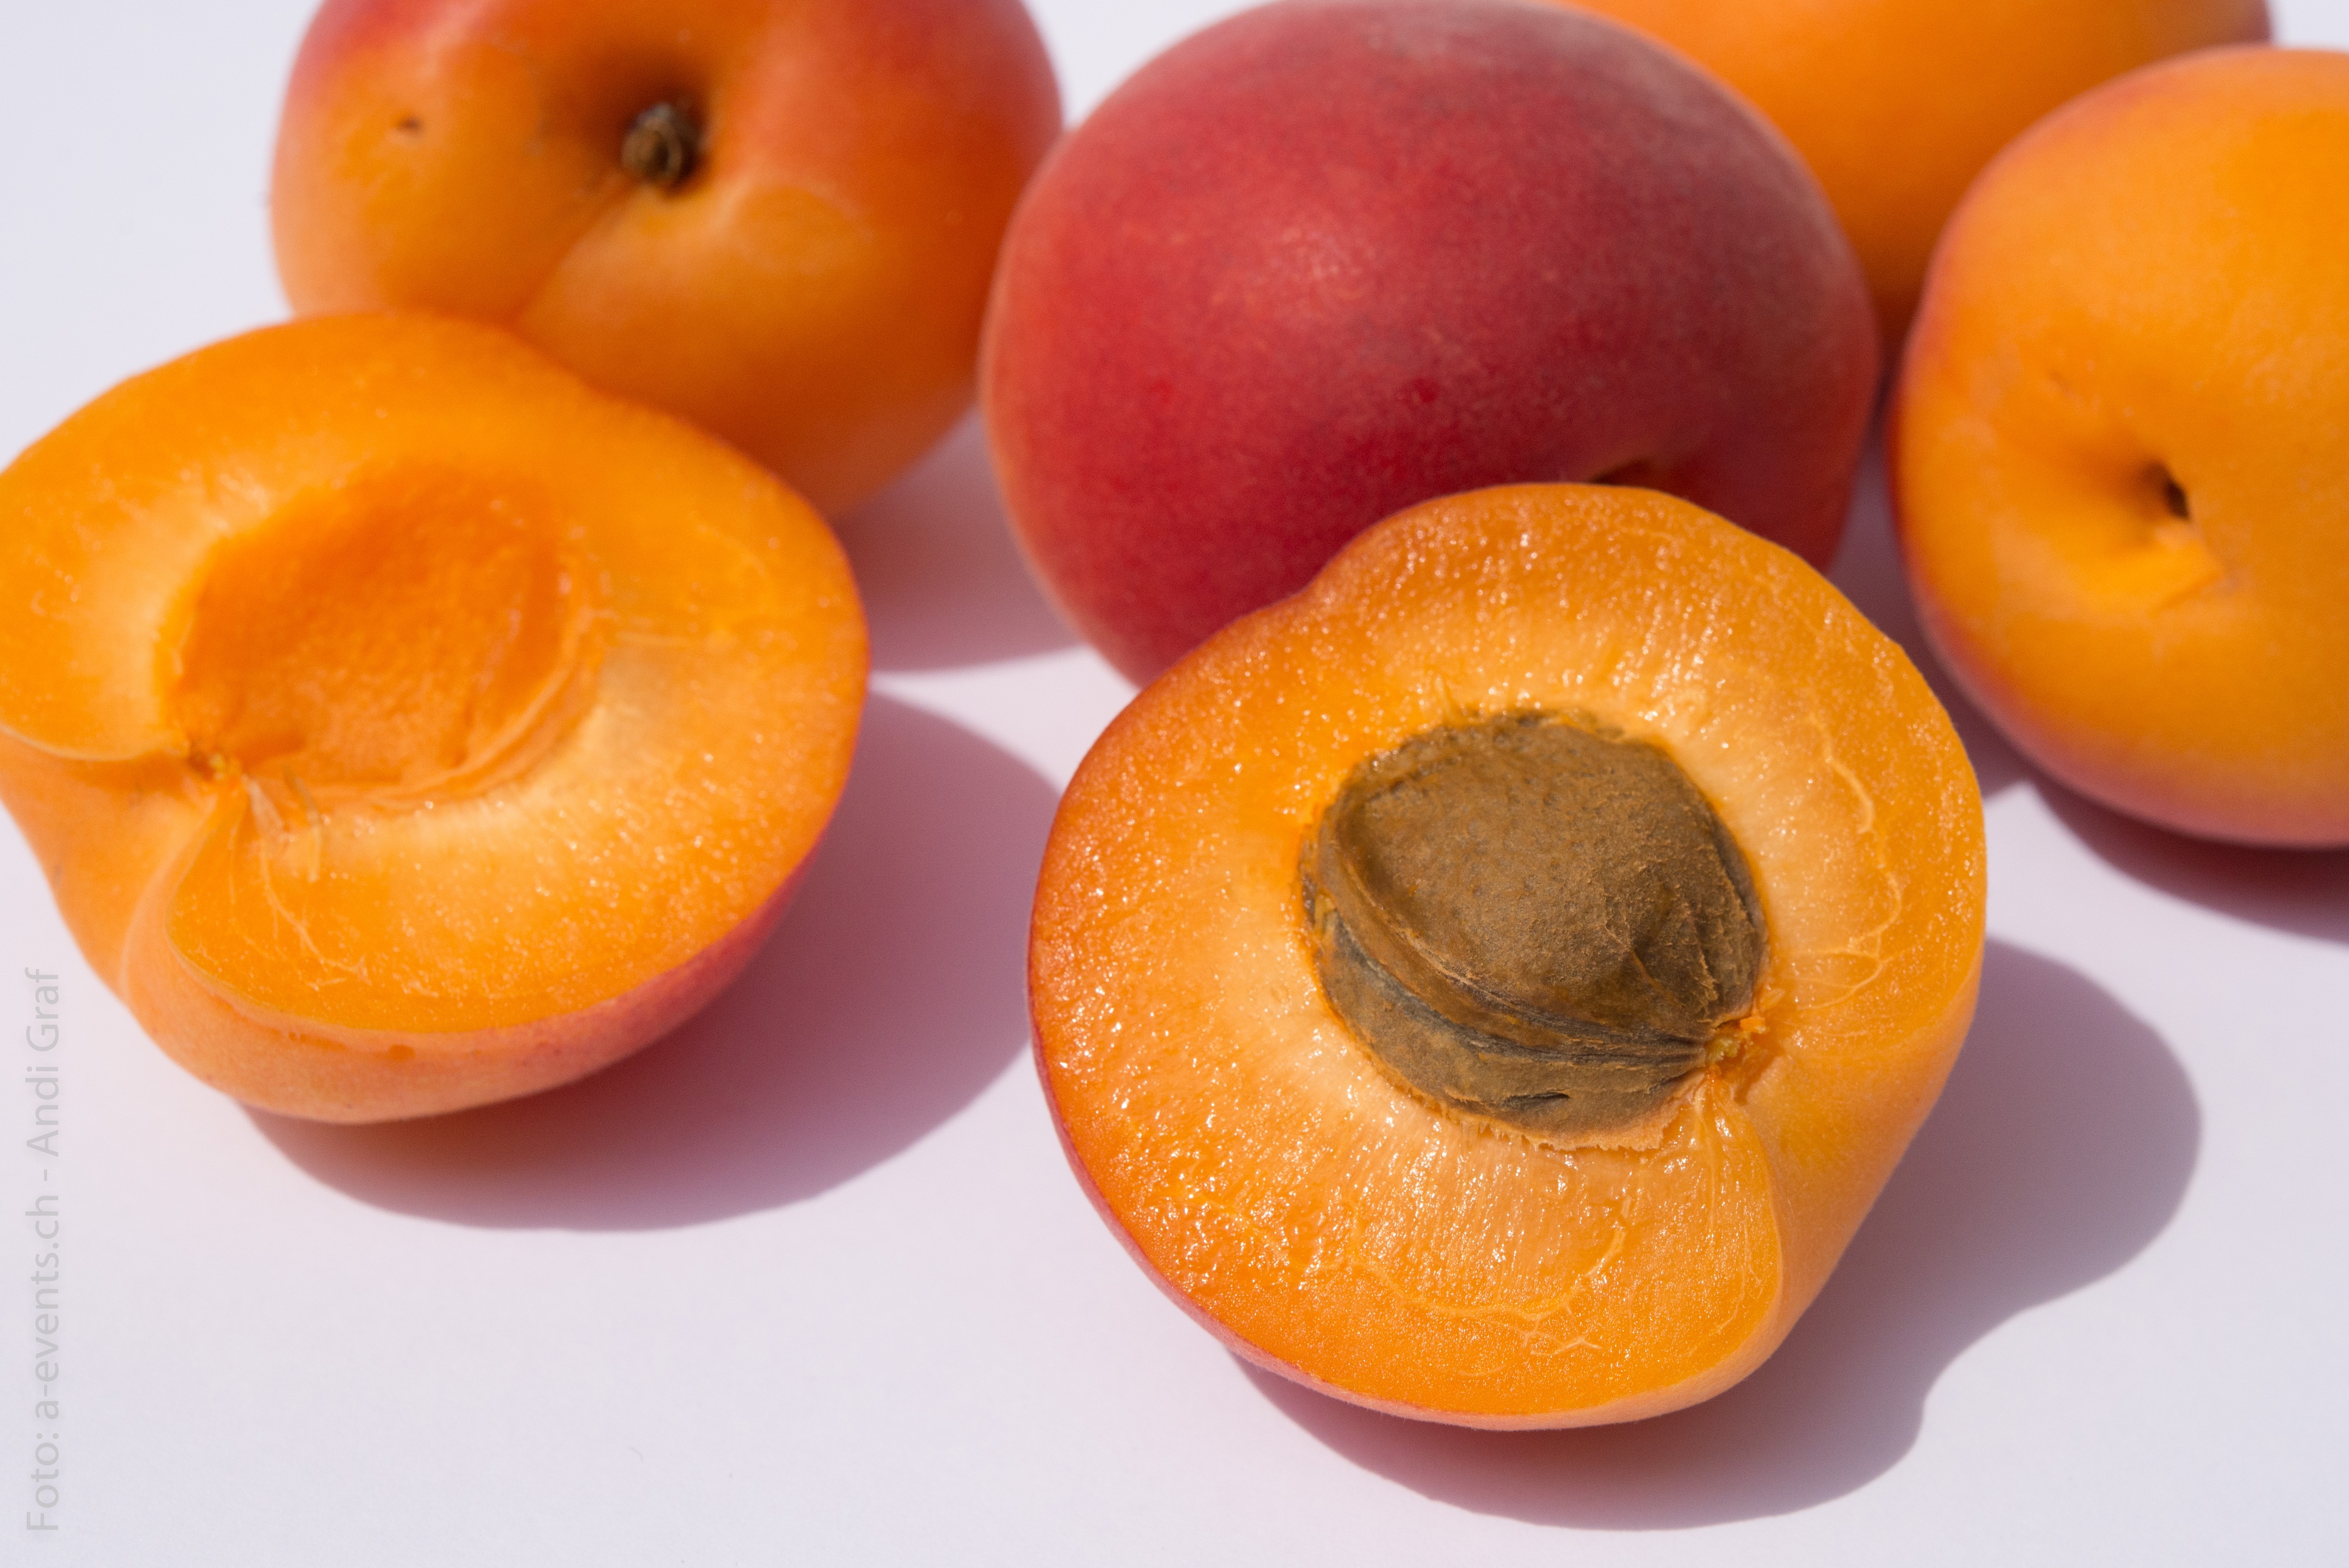
plant, fruit, sweet, ripe, orange, food, produce, healthy, still life, apricot, fruit tree, fruits, tangerine, calabaza, clementine, persimmon, diospyros, apricots, flowering plant, rose family, mandarin orange, land plant, tangelo, ebony trees and persimmons